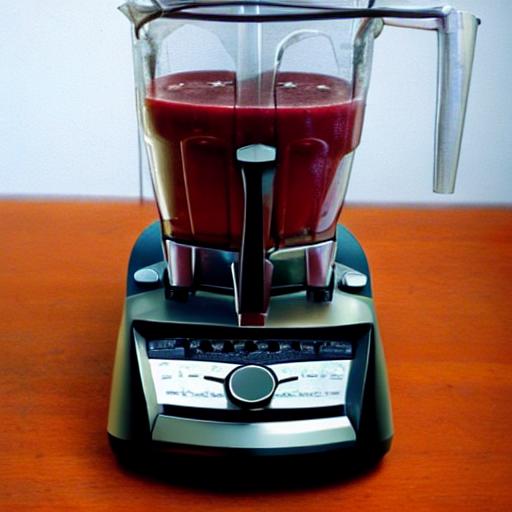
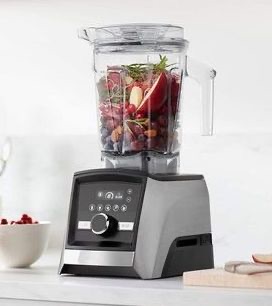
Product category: items_blender
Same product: no